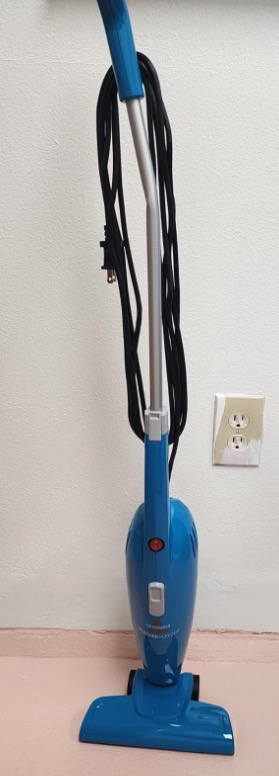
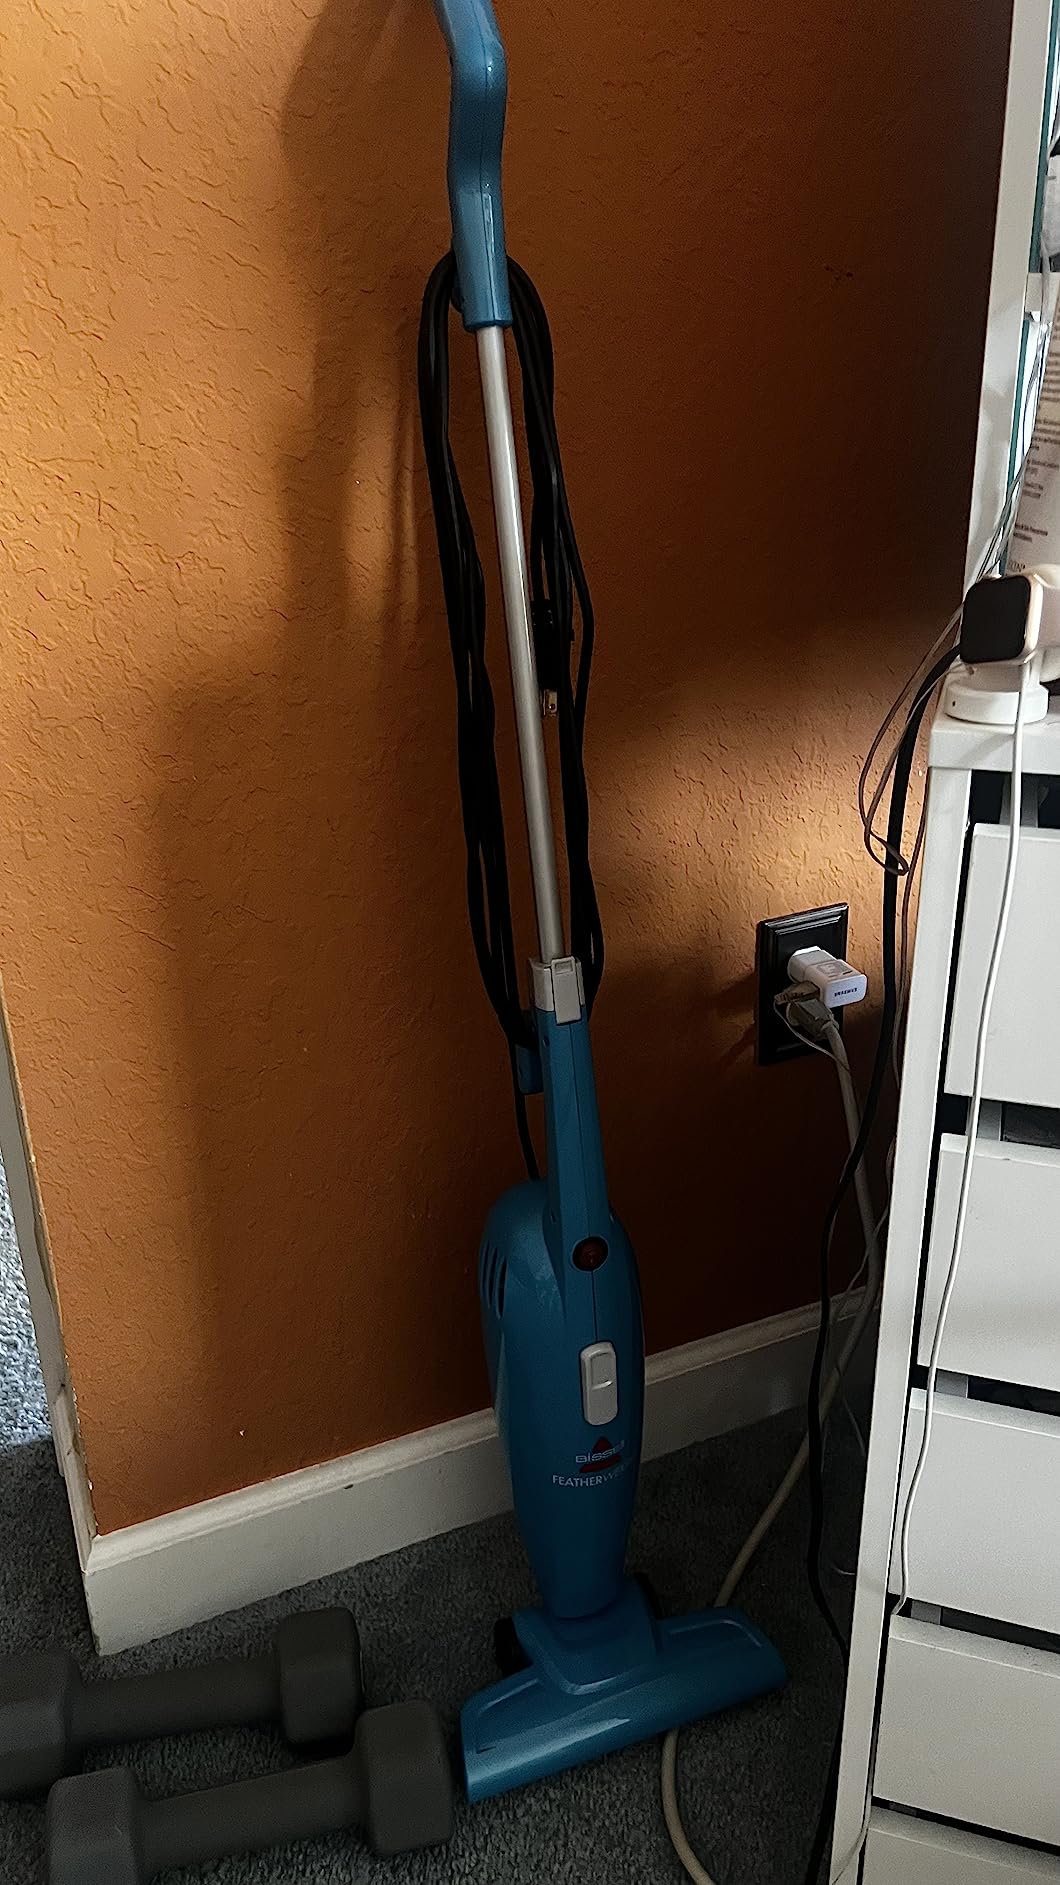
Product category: items_vacuum
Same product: yes